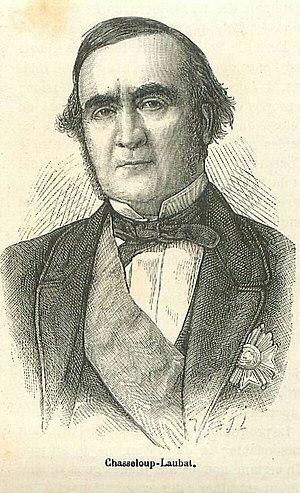
Portrait du sénateur Prosper de Chasseloup-Laubat.
Justin Napoléon Samuel Prosper, comte, puis 4ᵉ marquis de Chasseloup-Laubat est un homme politique français né à Alexandrie le 29 mai 1805 et mort à Versailles le 29 mars 1873. Il fut ministre de la marine et des colonies du 24 novembre 1860 au 20 janvier 1867, puis ministre présidant le Conseil d'État du 17 juillet 1869 au 2 janvier 1870.